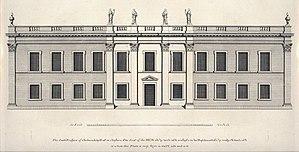
James Cholmondeley est un officier de l'armée britannique et membre du Parlement entre 1731 et 1747.